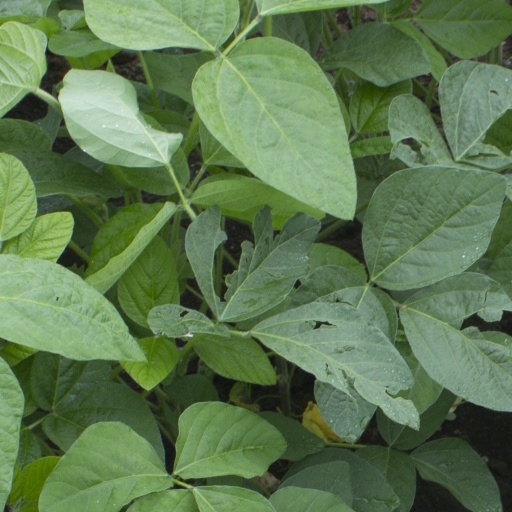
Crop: soybean